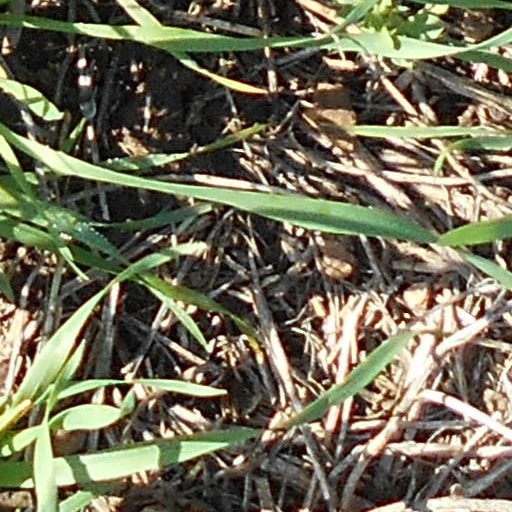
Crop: wheat